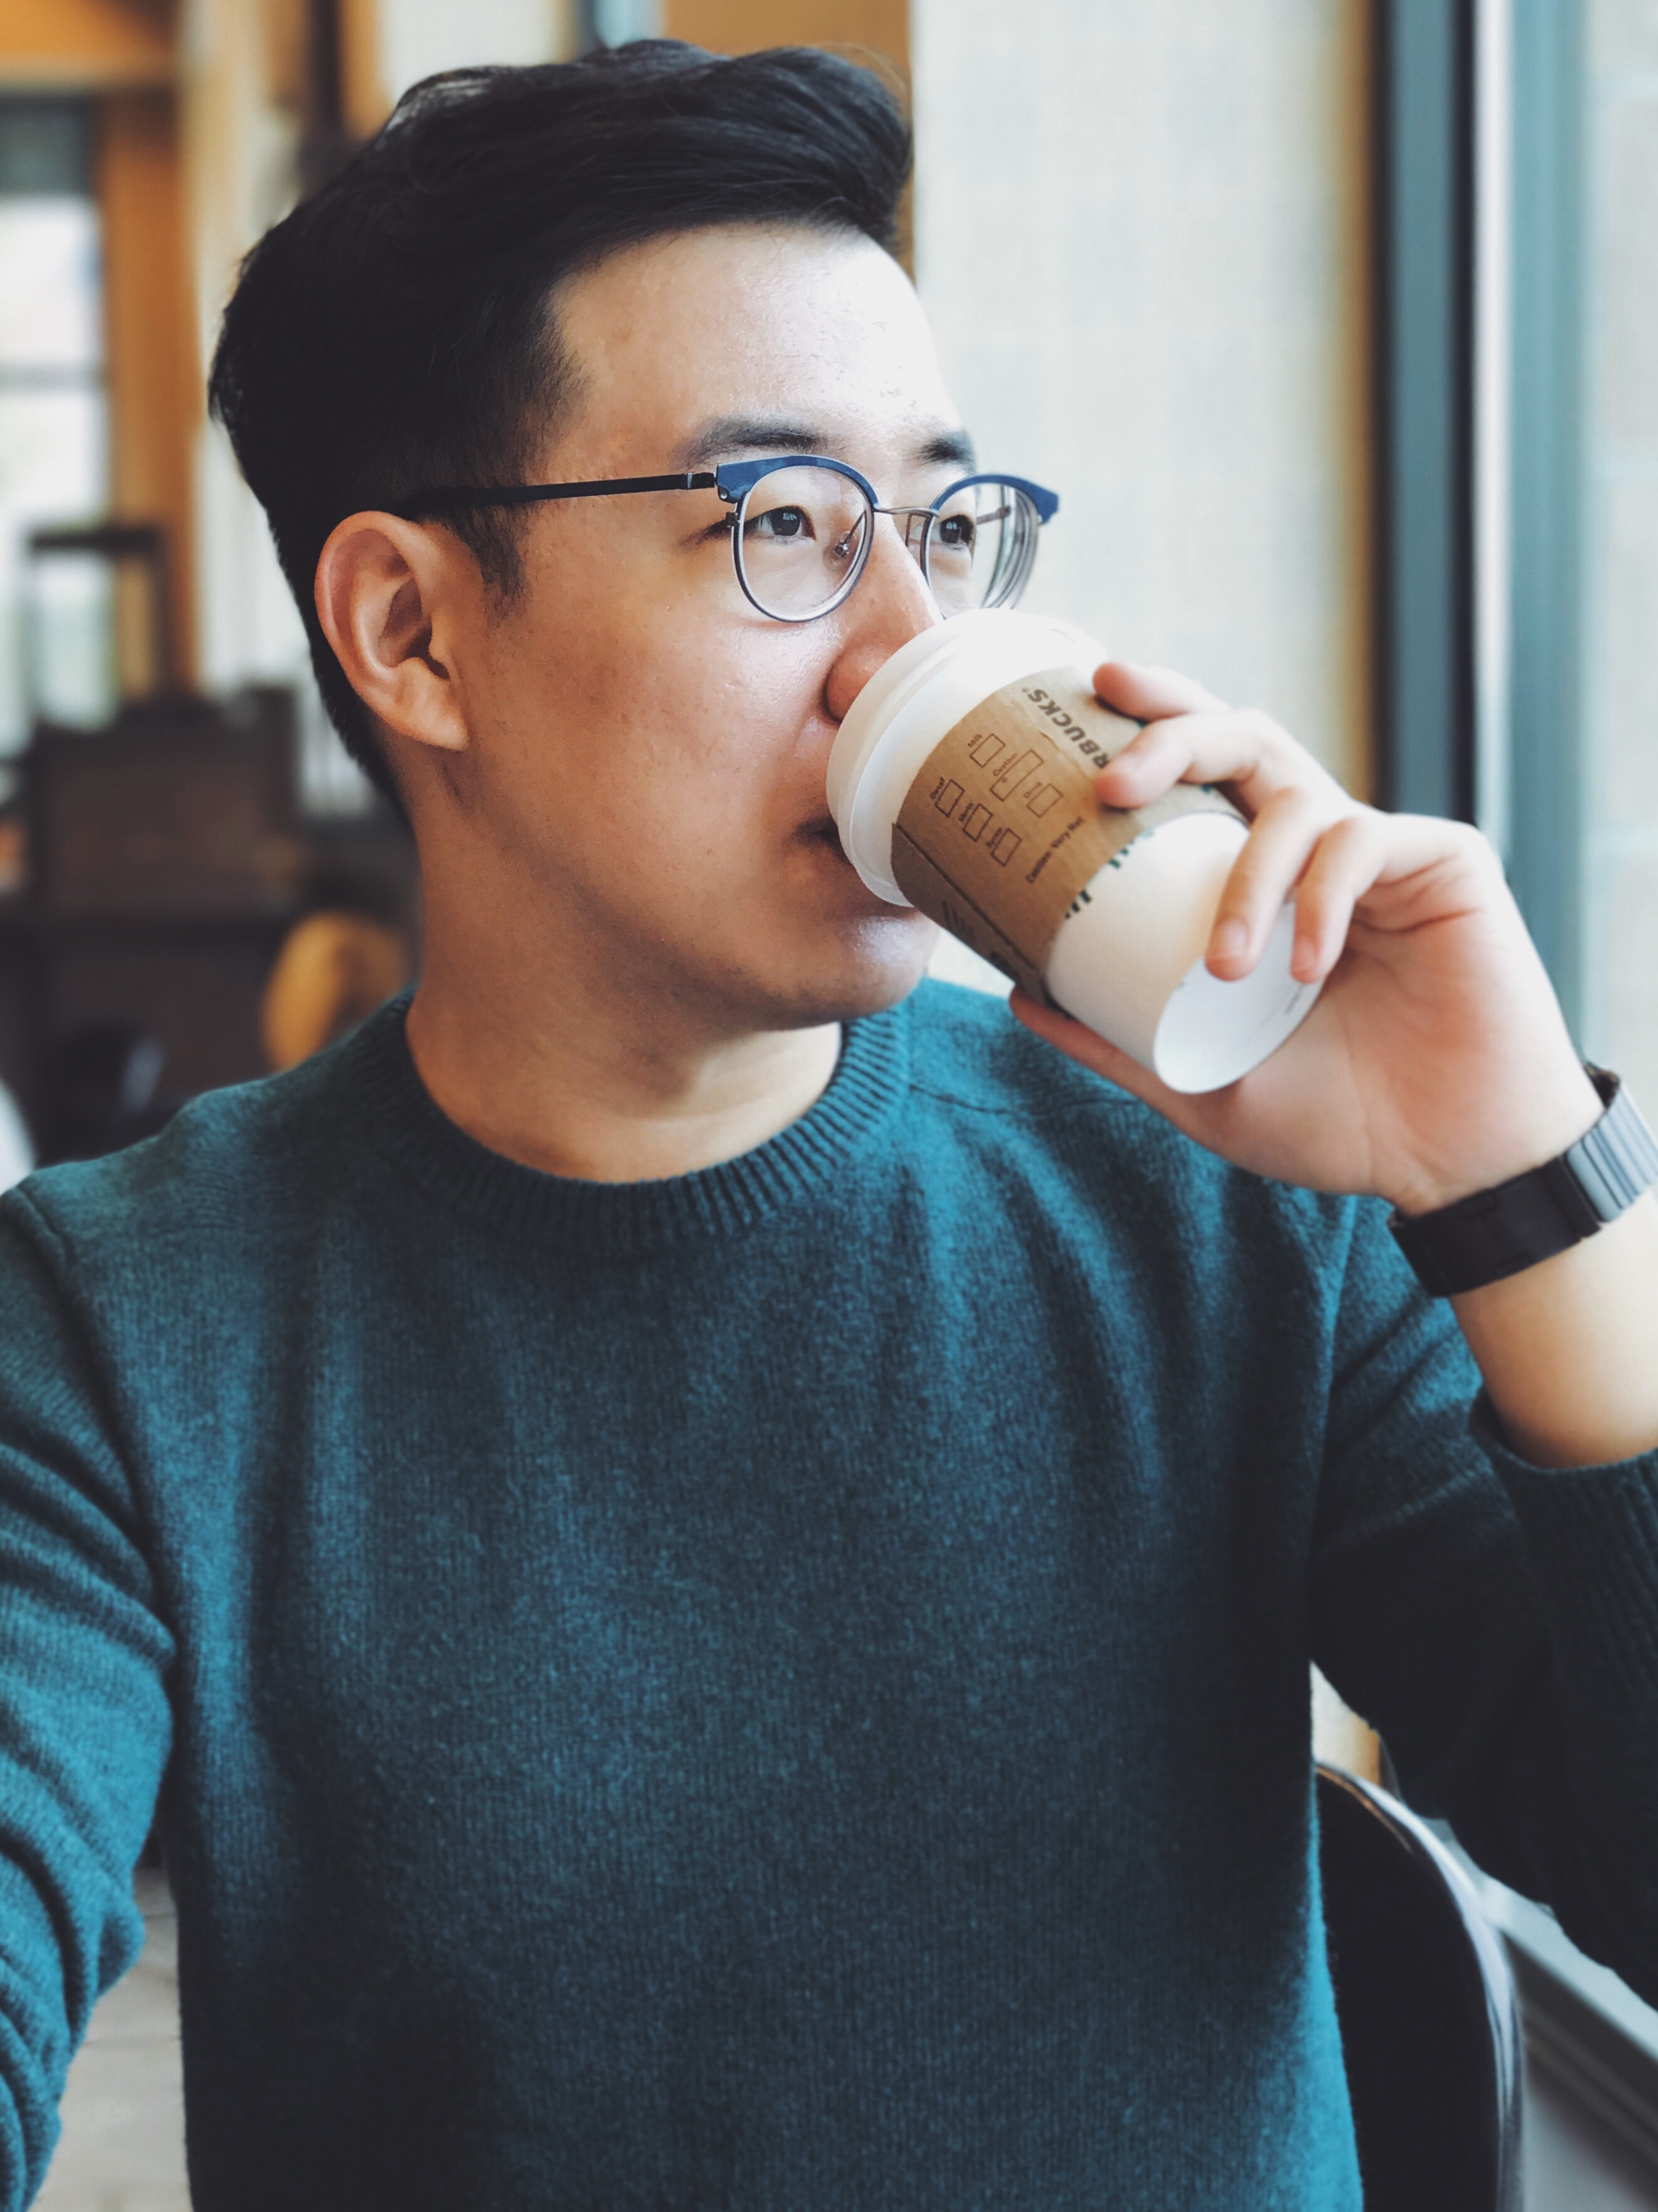
man, person, hair, male, guy, portrait, color, drink, blue, clothing, hairstyle, beard, cool, sunglasses, eye, glasses, drinking, head, singing, photograph, eyewear, beauty, organ, facial hair, vision care, human action